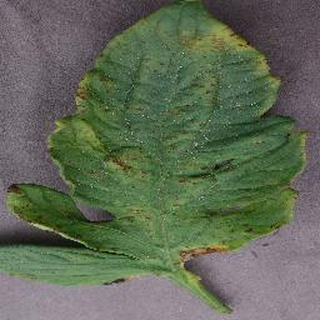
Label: tomato_bacterial_spot